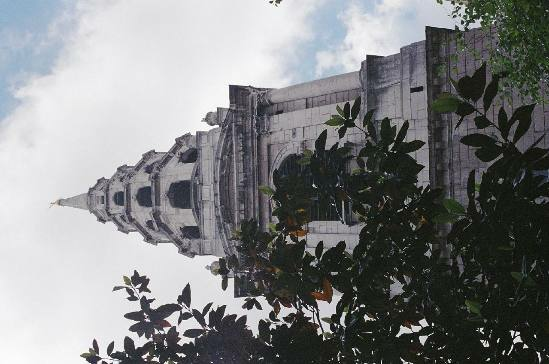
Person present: No